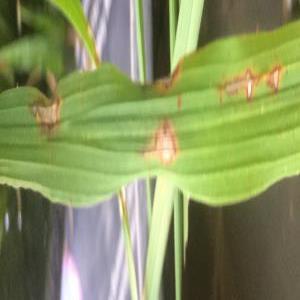
Disease: Blast